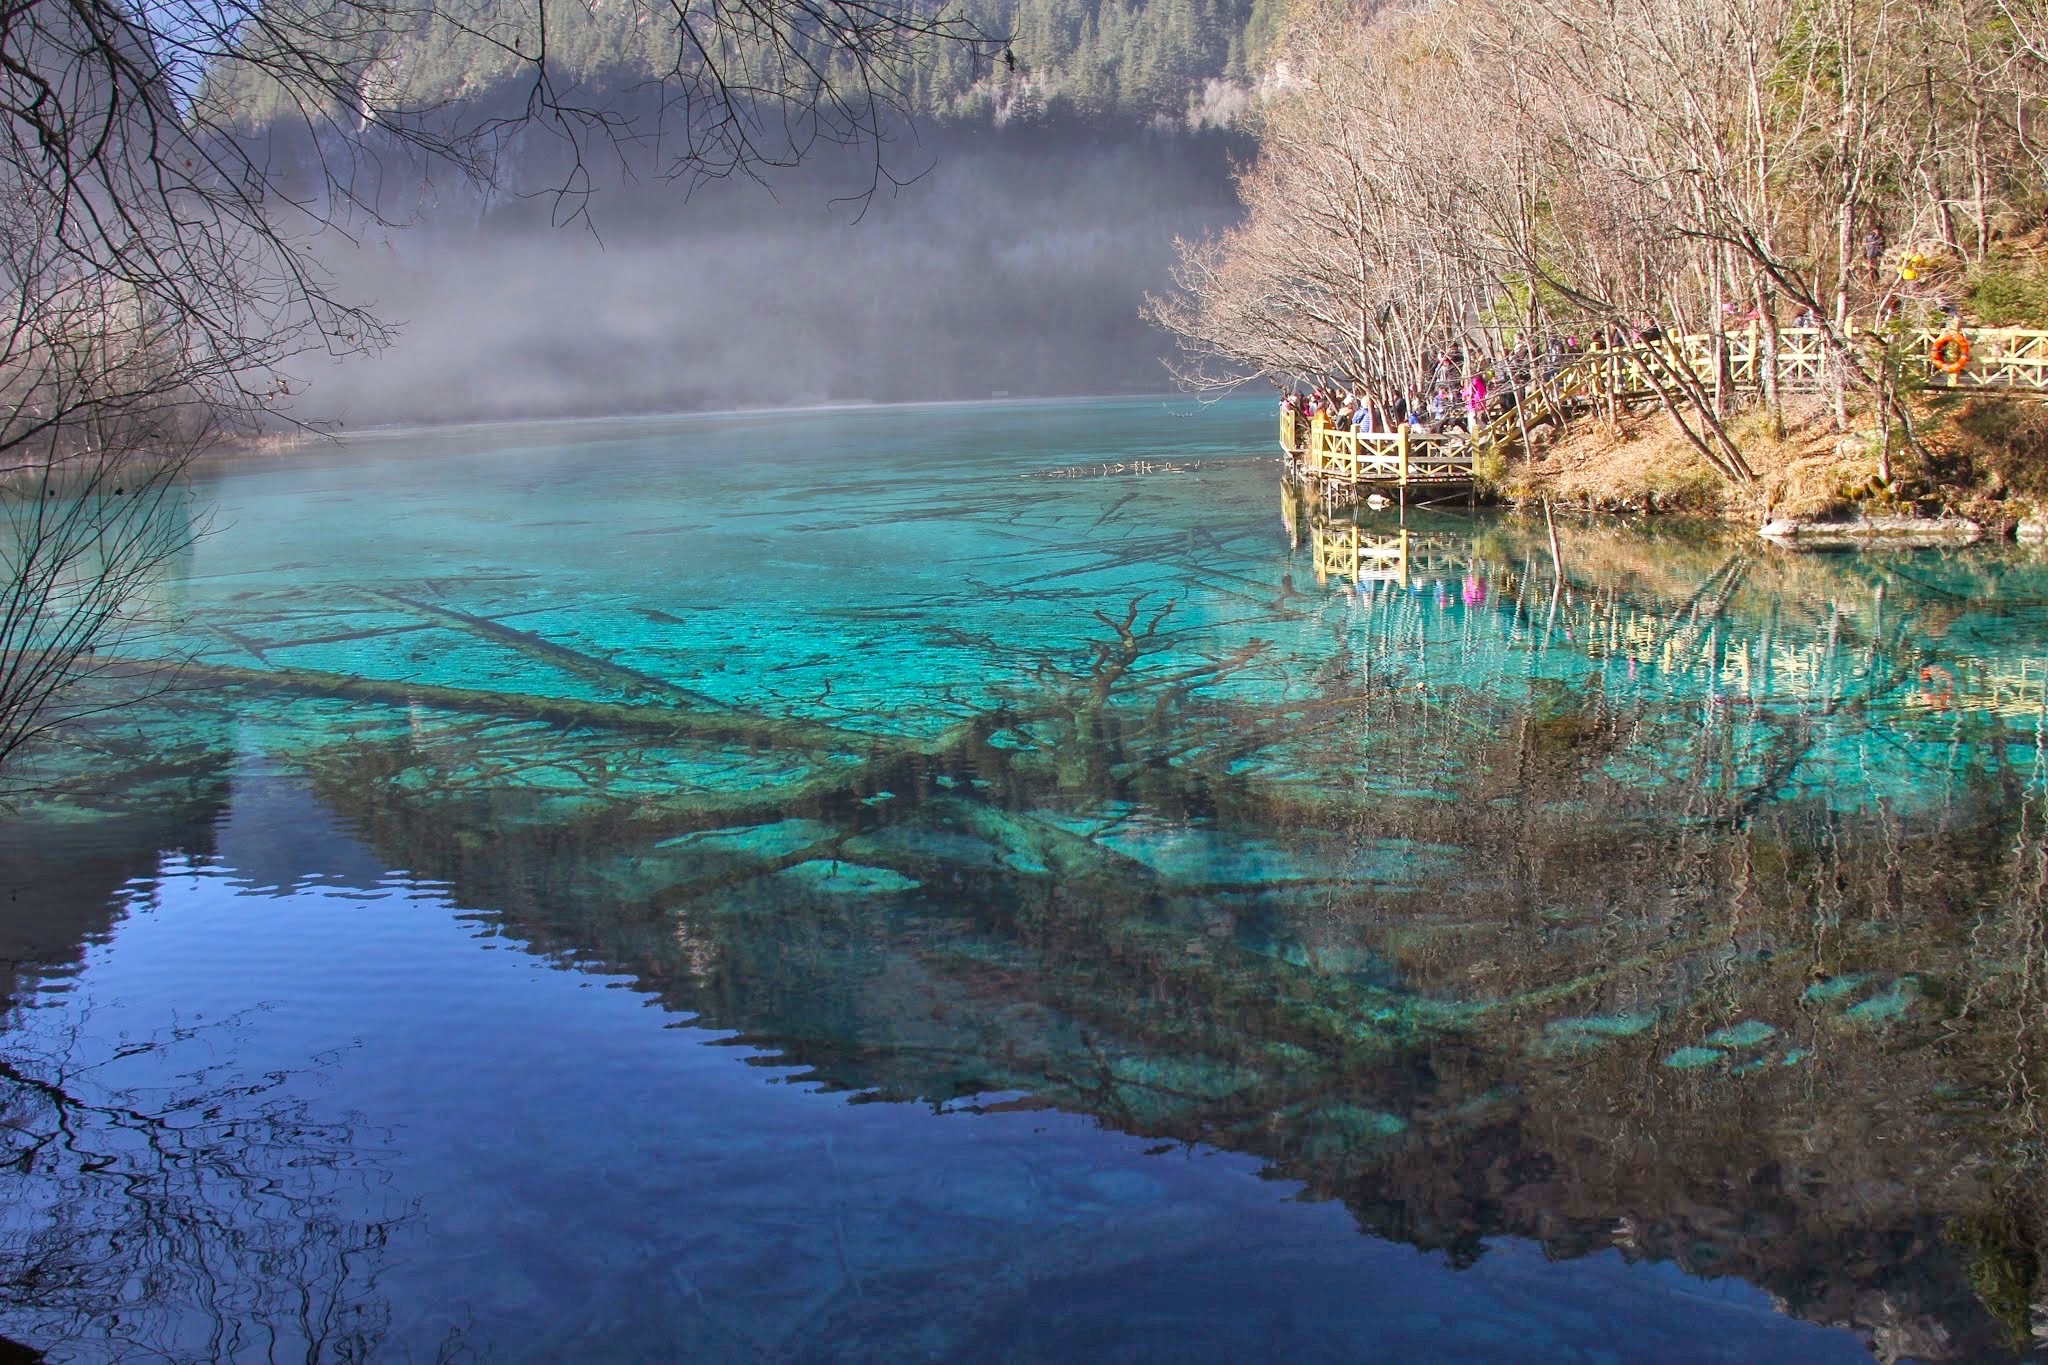
landscape, sea, tree, water, nature, morning, flower, lake, river, reflection, lagoon, reservoir, body of water